Midnight's Children

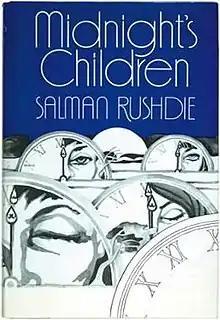
First edition

Midnight's Children is the second novel by Indian-British writer Salman Rushdie, published by Jonathan Cape with cover design by Bill Botten, about India's transition from British colonial rule to independence and partition. It is a postcolonial, postmodern and magical realist story told by its chief protagonist, Saleem Sinai, set in the context of historical events. The style of preserving history with fictional accounts is self-reflexive.